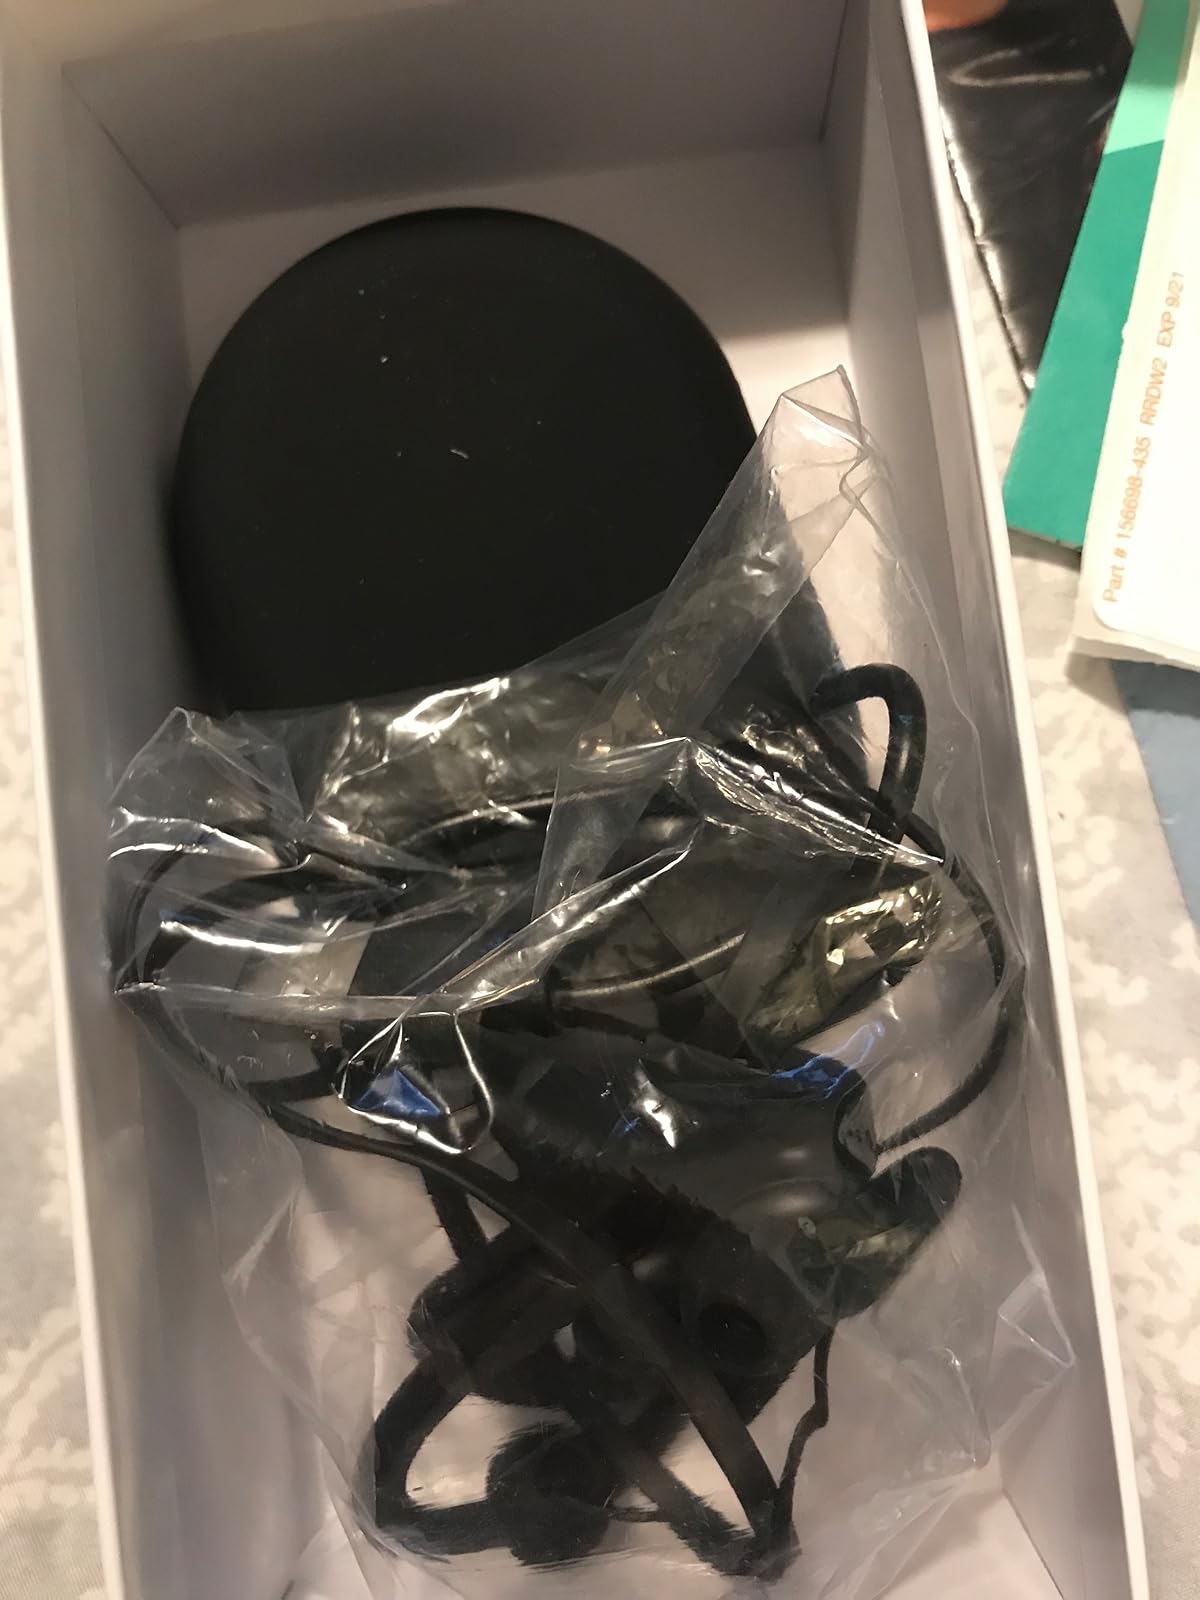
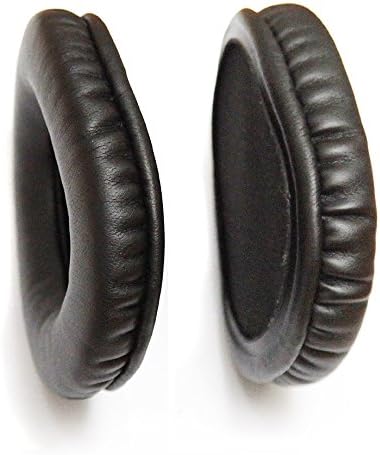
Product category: headphones
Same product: no